Gainesville, Texas

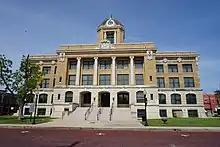
Cooke County Courthouse

Gainesville is home to a courthouse with an octagonal rotunda topped by stained glass, erected in 1910. "The 1912 Cooke County Courthouse was designed by the Dallas firm of Lang & Witchell. The courthouse was designed in the Beaux Arts style with some Prairie Style features and influences from famed Chicago architect Louis Sullivan. The courthouse in the center of Gainesville features black and white marbled interiors and a tall central atrium capped by a stained glass skylight under the tower." The courthouse is undergoing a major renovation project, resulting in the move of many county offices to surrounding buildings.